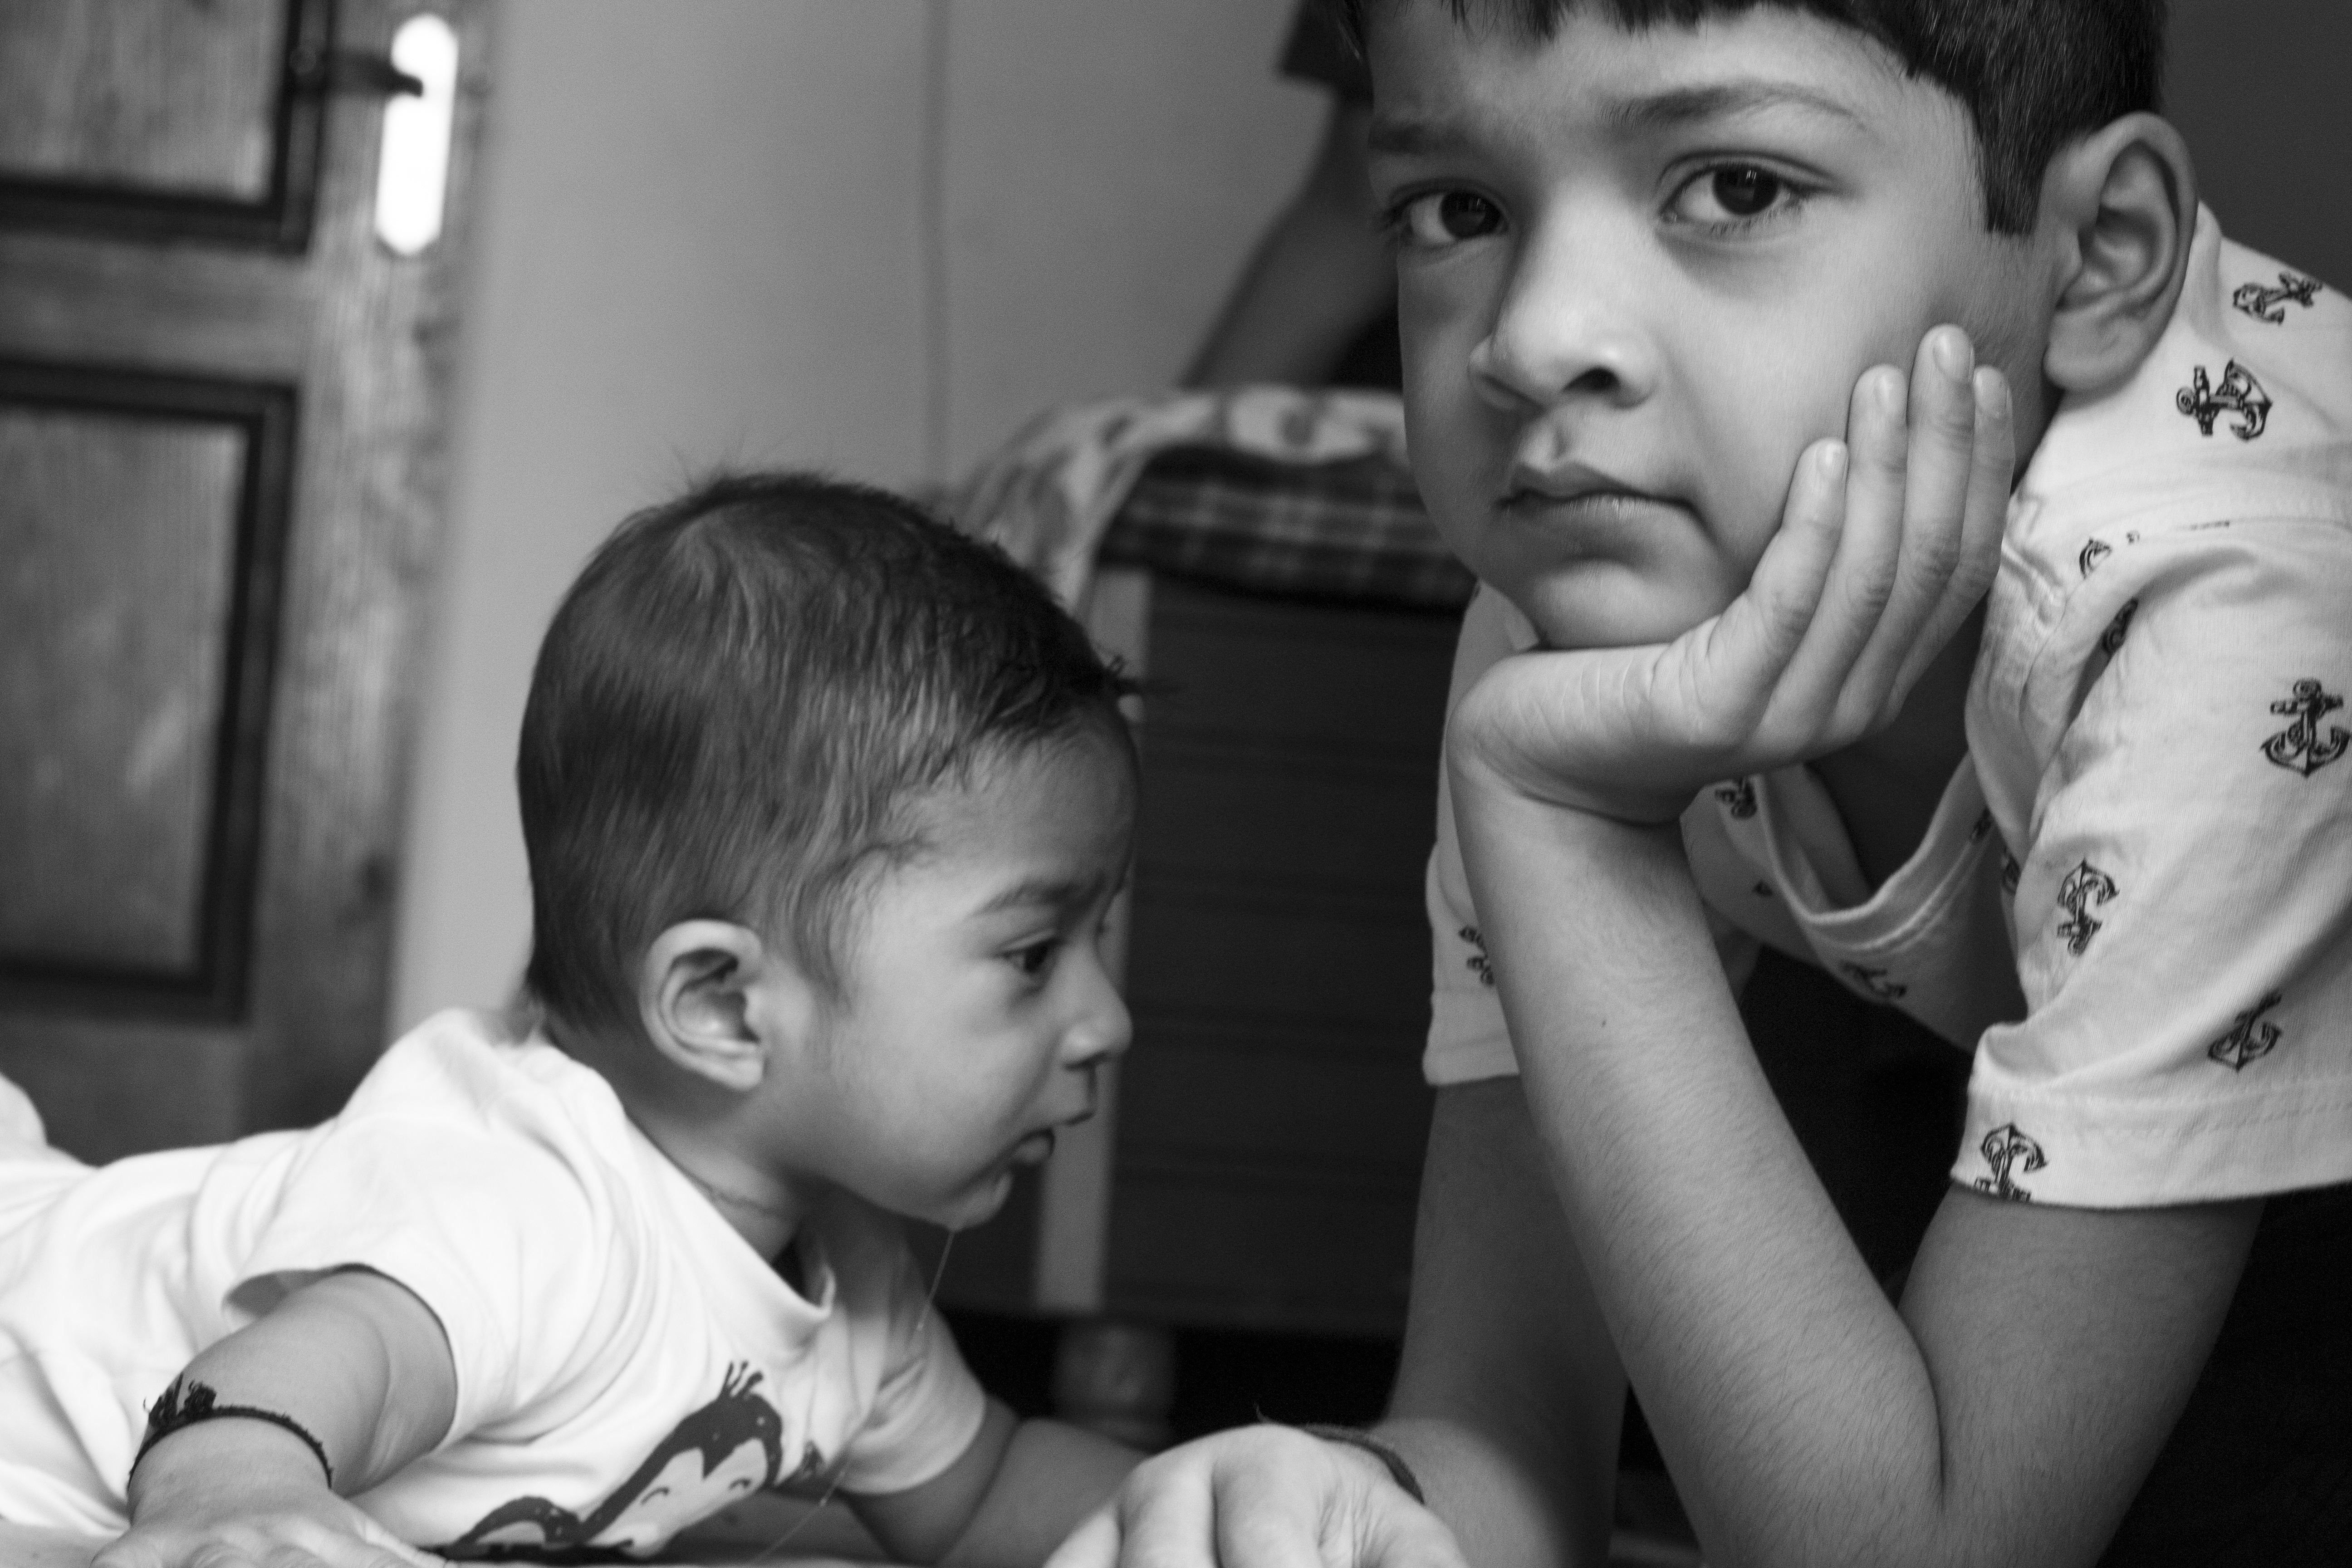
person, black and white, people, boy, looking, male, portrait, child, monochrome, together, childhood, cheerful, family, kids, children, happy, infant, toddler, snapshot, joy, indian, joyful, sabling, arunabh, ahaan, little boy, monochrome photography, portrait photography, human positions